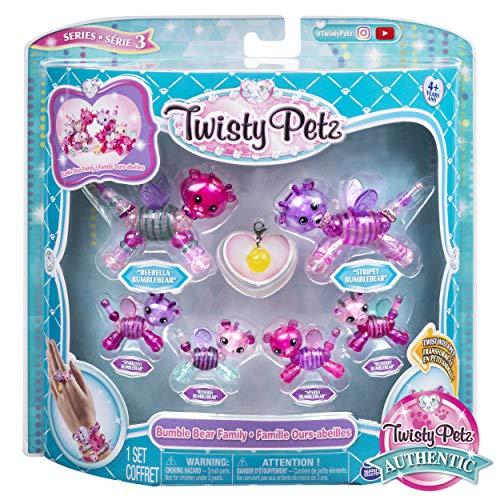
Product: Twisty Petz, Series 3, Bumble Bear Family Pack Collectible Bracelet Set for Kids Aged 4 and Up
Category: Toys & Games | Dolls & Accessories | Dolls
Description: There are all kinds of Twisty Petz to find Add unicorns, kitty cats and puppies to your jewelry box.
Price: $27.50
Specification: ProductDimensions:2.5x10.5x10inches|ItemWeight:3.84ounces|ShippingWeight:6.6ounces(Viewshippingratesandpolicies)|ASIN:B07NFLV2LJ|Itemmodelnumber:20116150|Manufacturerrecommendedage:4-6years